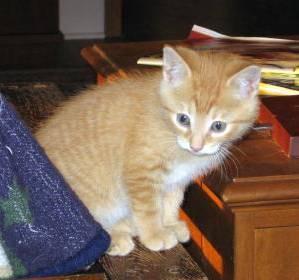
cat